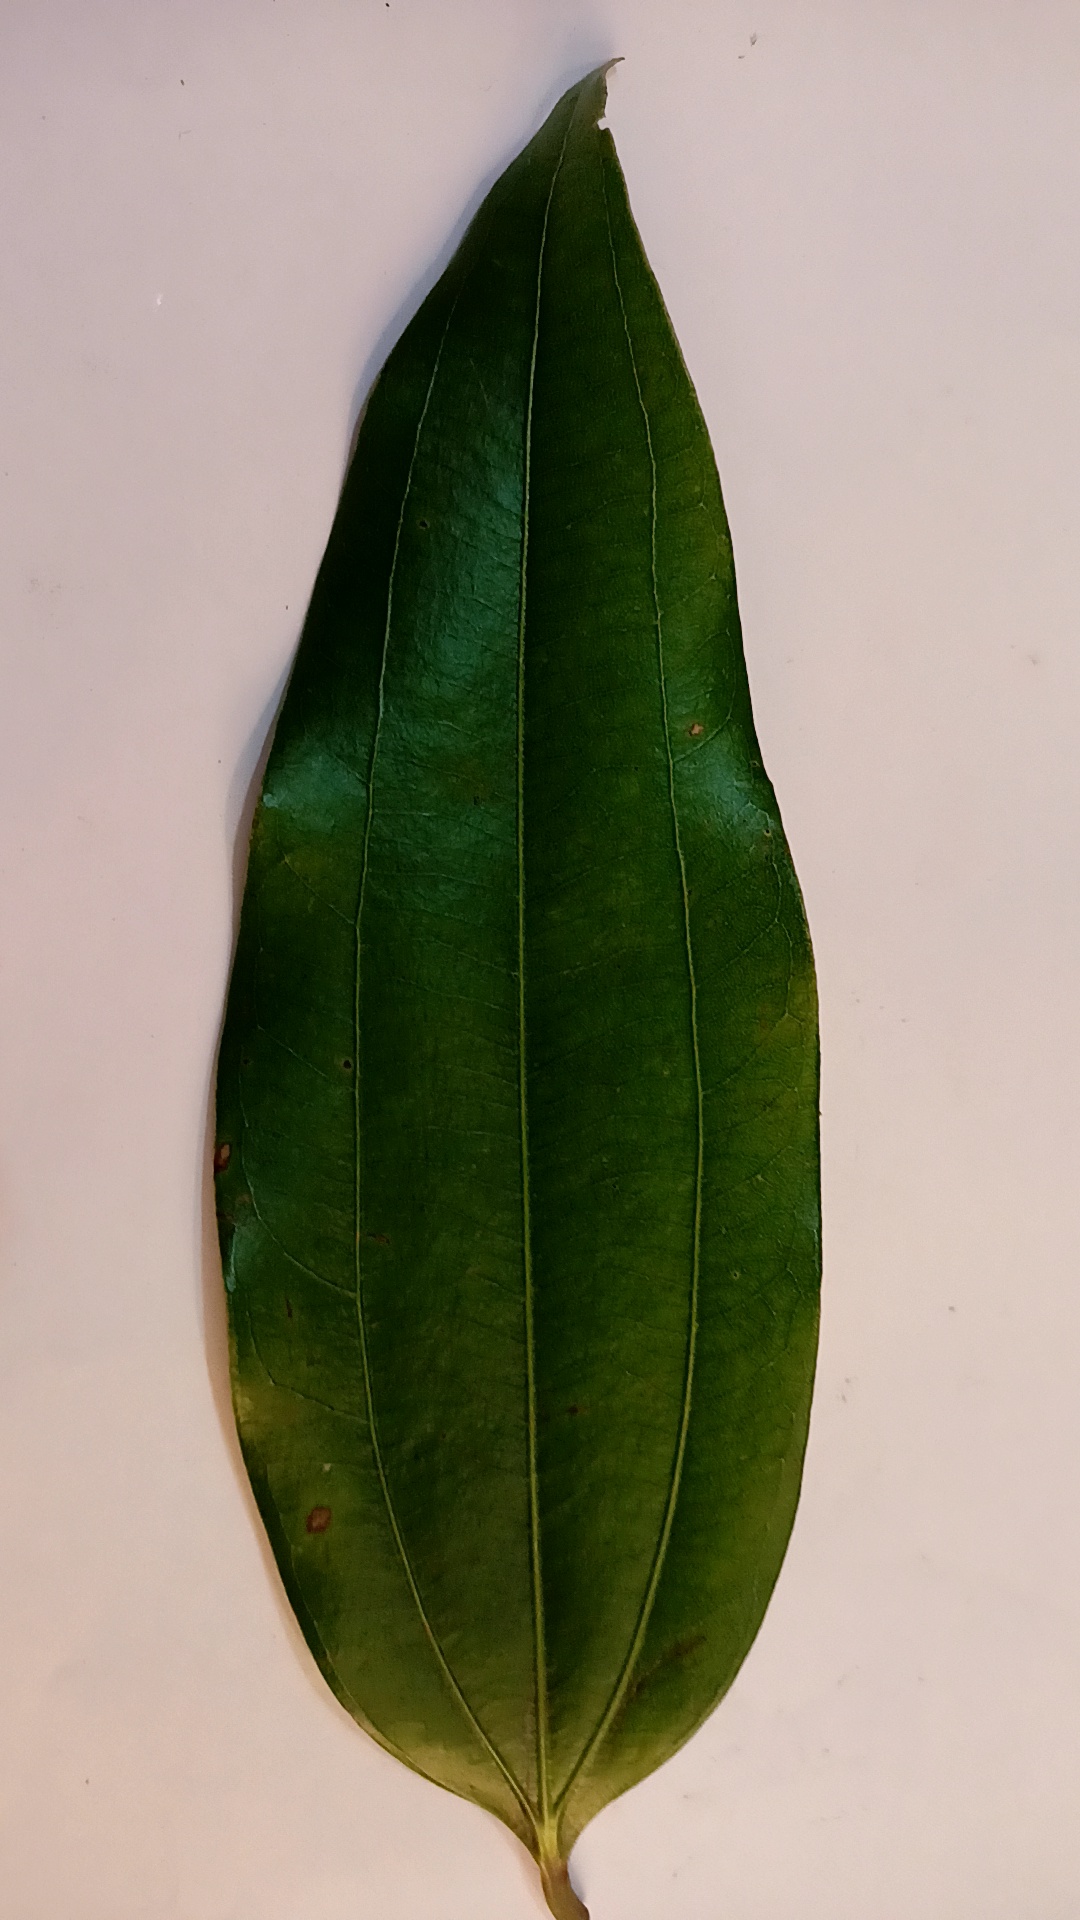
Label: Disease